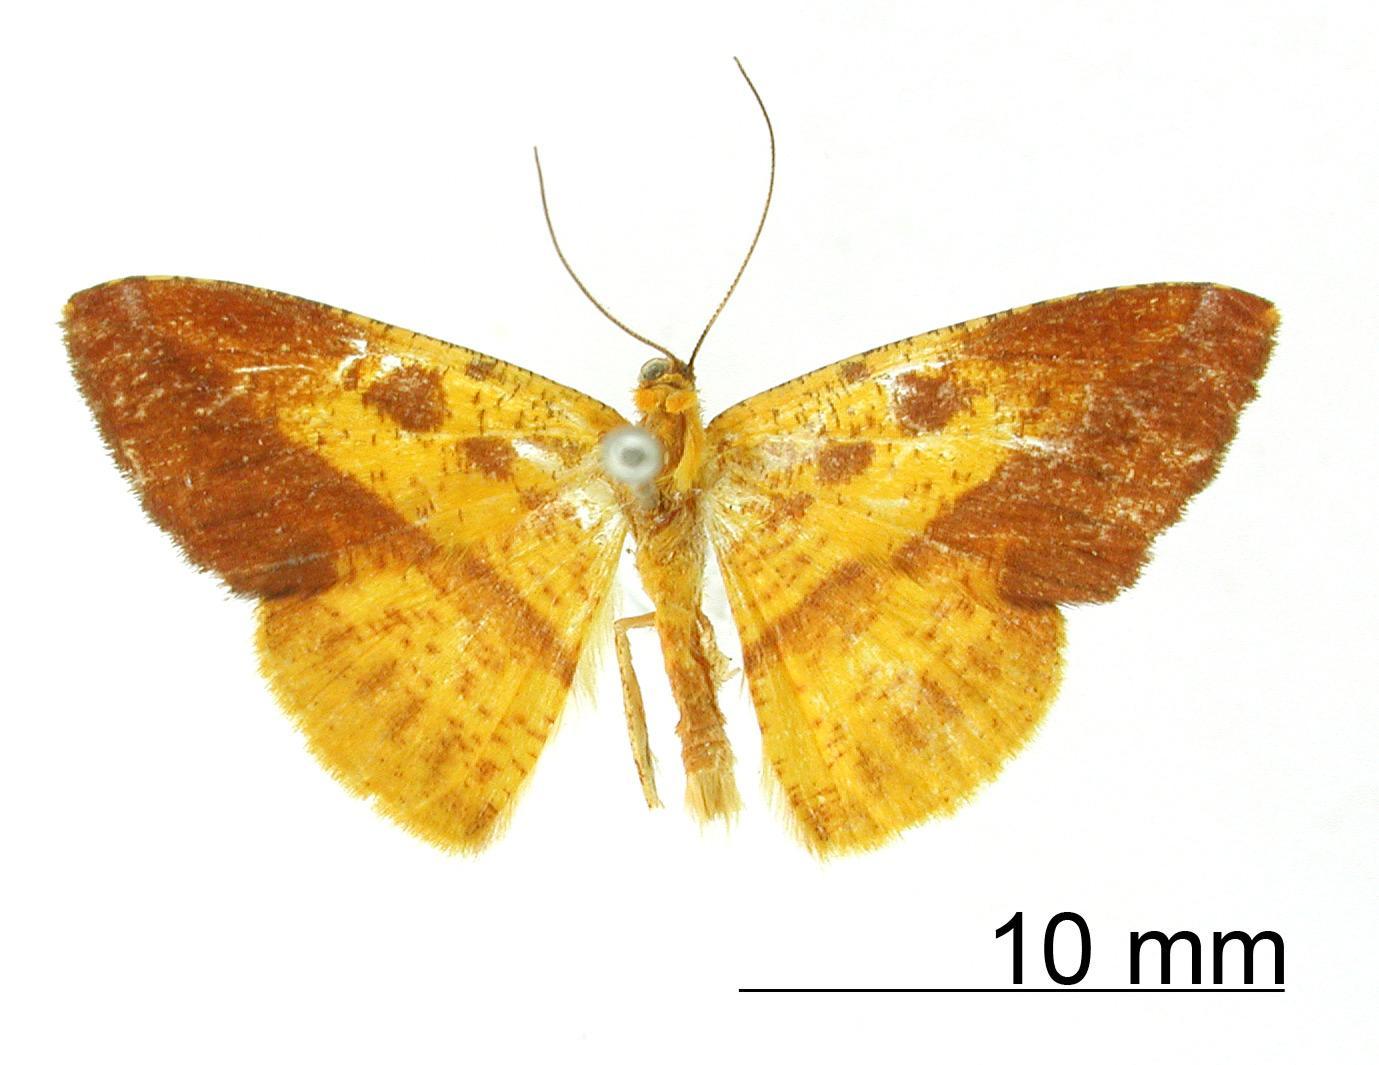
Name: Pyrinia aemula
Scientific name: Pyrinia aemula Warren, 1906
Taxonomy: Animalia, Arthropoda, Insecta, Lepidoptera, Geometridae, Ennominae
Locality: Bolivia